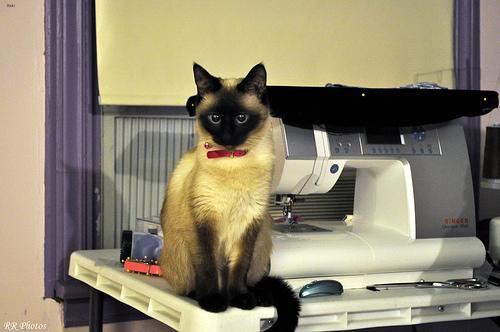
Breed: Siamese